Shirley Manson

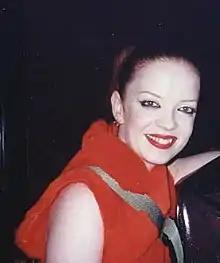
Manson during the "Version 2.0" era with Garbage,

Manson's first musical experiences came from briefly singing with local Edinburgh acts The Wild Indians and performed backing vocals with Autumn 1904. While she was performing with her group, Manson was approached by Goodbye Mr Mackenzie's lead Martin Metcalfe to join his band. Manson was in a relationship with Metcalfe initially, but remained working with the band after splitting from him and became a prominent member, performing keyboards, backing vocals and becoming involved in the band's business side. Manson's first release with the Mackenzies was a YTS release of "Death of a Salesman" in 1984. The group signed a major-label record deal with Capitol Records in 1987, and they released their first album "Good Deeds and Dirty Rags", and their only UK top 40 entry "The Rattler". In 1990, the group's contract was transferred to Parlophone, another EMI label, but after two singles failed to chart Parlophone declined to release the group's second album "Hammer and Tongs".